Gunnhildur Hauksdóttir

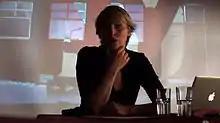
Gunnhildur Hauksdóttir, 2010

Gunnhildur Hauksdóttir (born 1972) is an Icelandic visual artist. Works of art created by Hauksdóttir consist of audio, video, performance such as dance, sculpture, drawing and text.